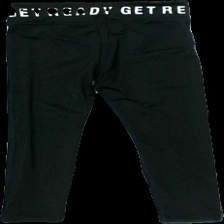
View: back
Type: Tights
Category: Children
Brand: H&M
Colors: Black, White
Material: 100% polyester
Pattern: Other
Cut: Regular
Size: 98
Season: All
Trend: Sports
Price range: <50
Recommended usage: Reuse
Description: svarta tränings thights med text upptill, luddig